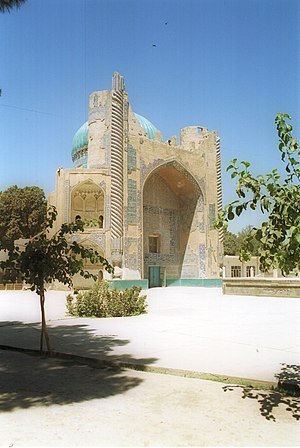
Balkh
Balkh er en lille by i Balkh-provinsen i Afghanistan, omtrent 20 km nordvest fra provinsens administrationscenter Mazar-e Sharif, og 74 km syd for Amu Darja, kendt som Oxus-elven i antikken, som tidligere gik forbi Balkh. Den antikke by er den ældste i Afghanistan, forbindes med navnet Bhakri, og var kendt som Zainaspa. Balkh er nu for det meste en mængde ruiner placeret 12 km fra den højre bred af Balkh-elven.